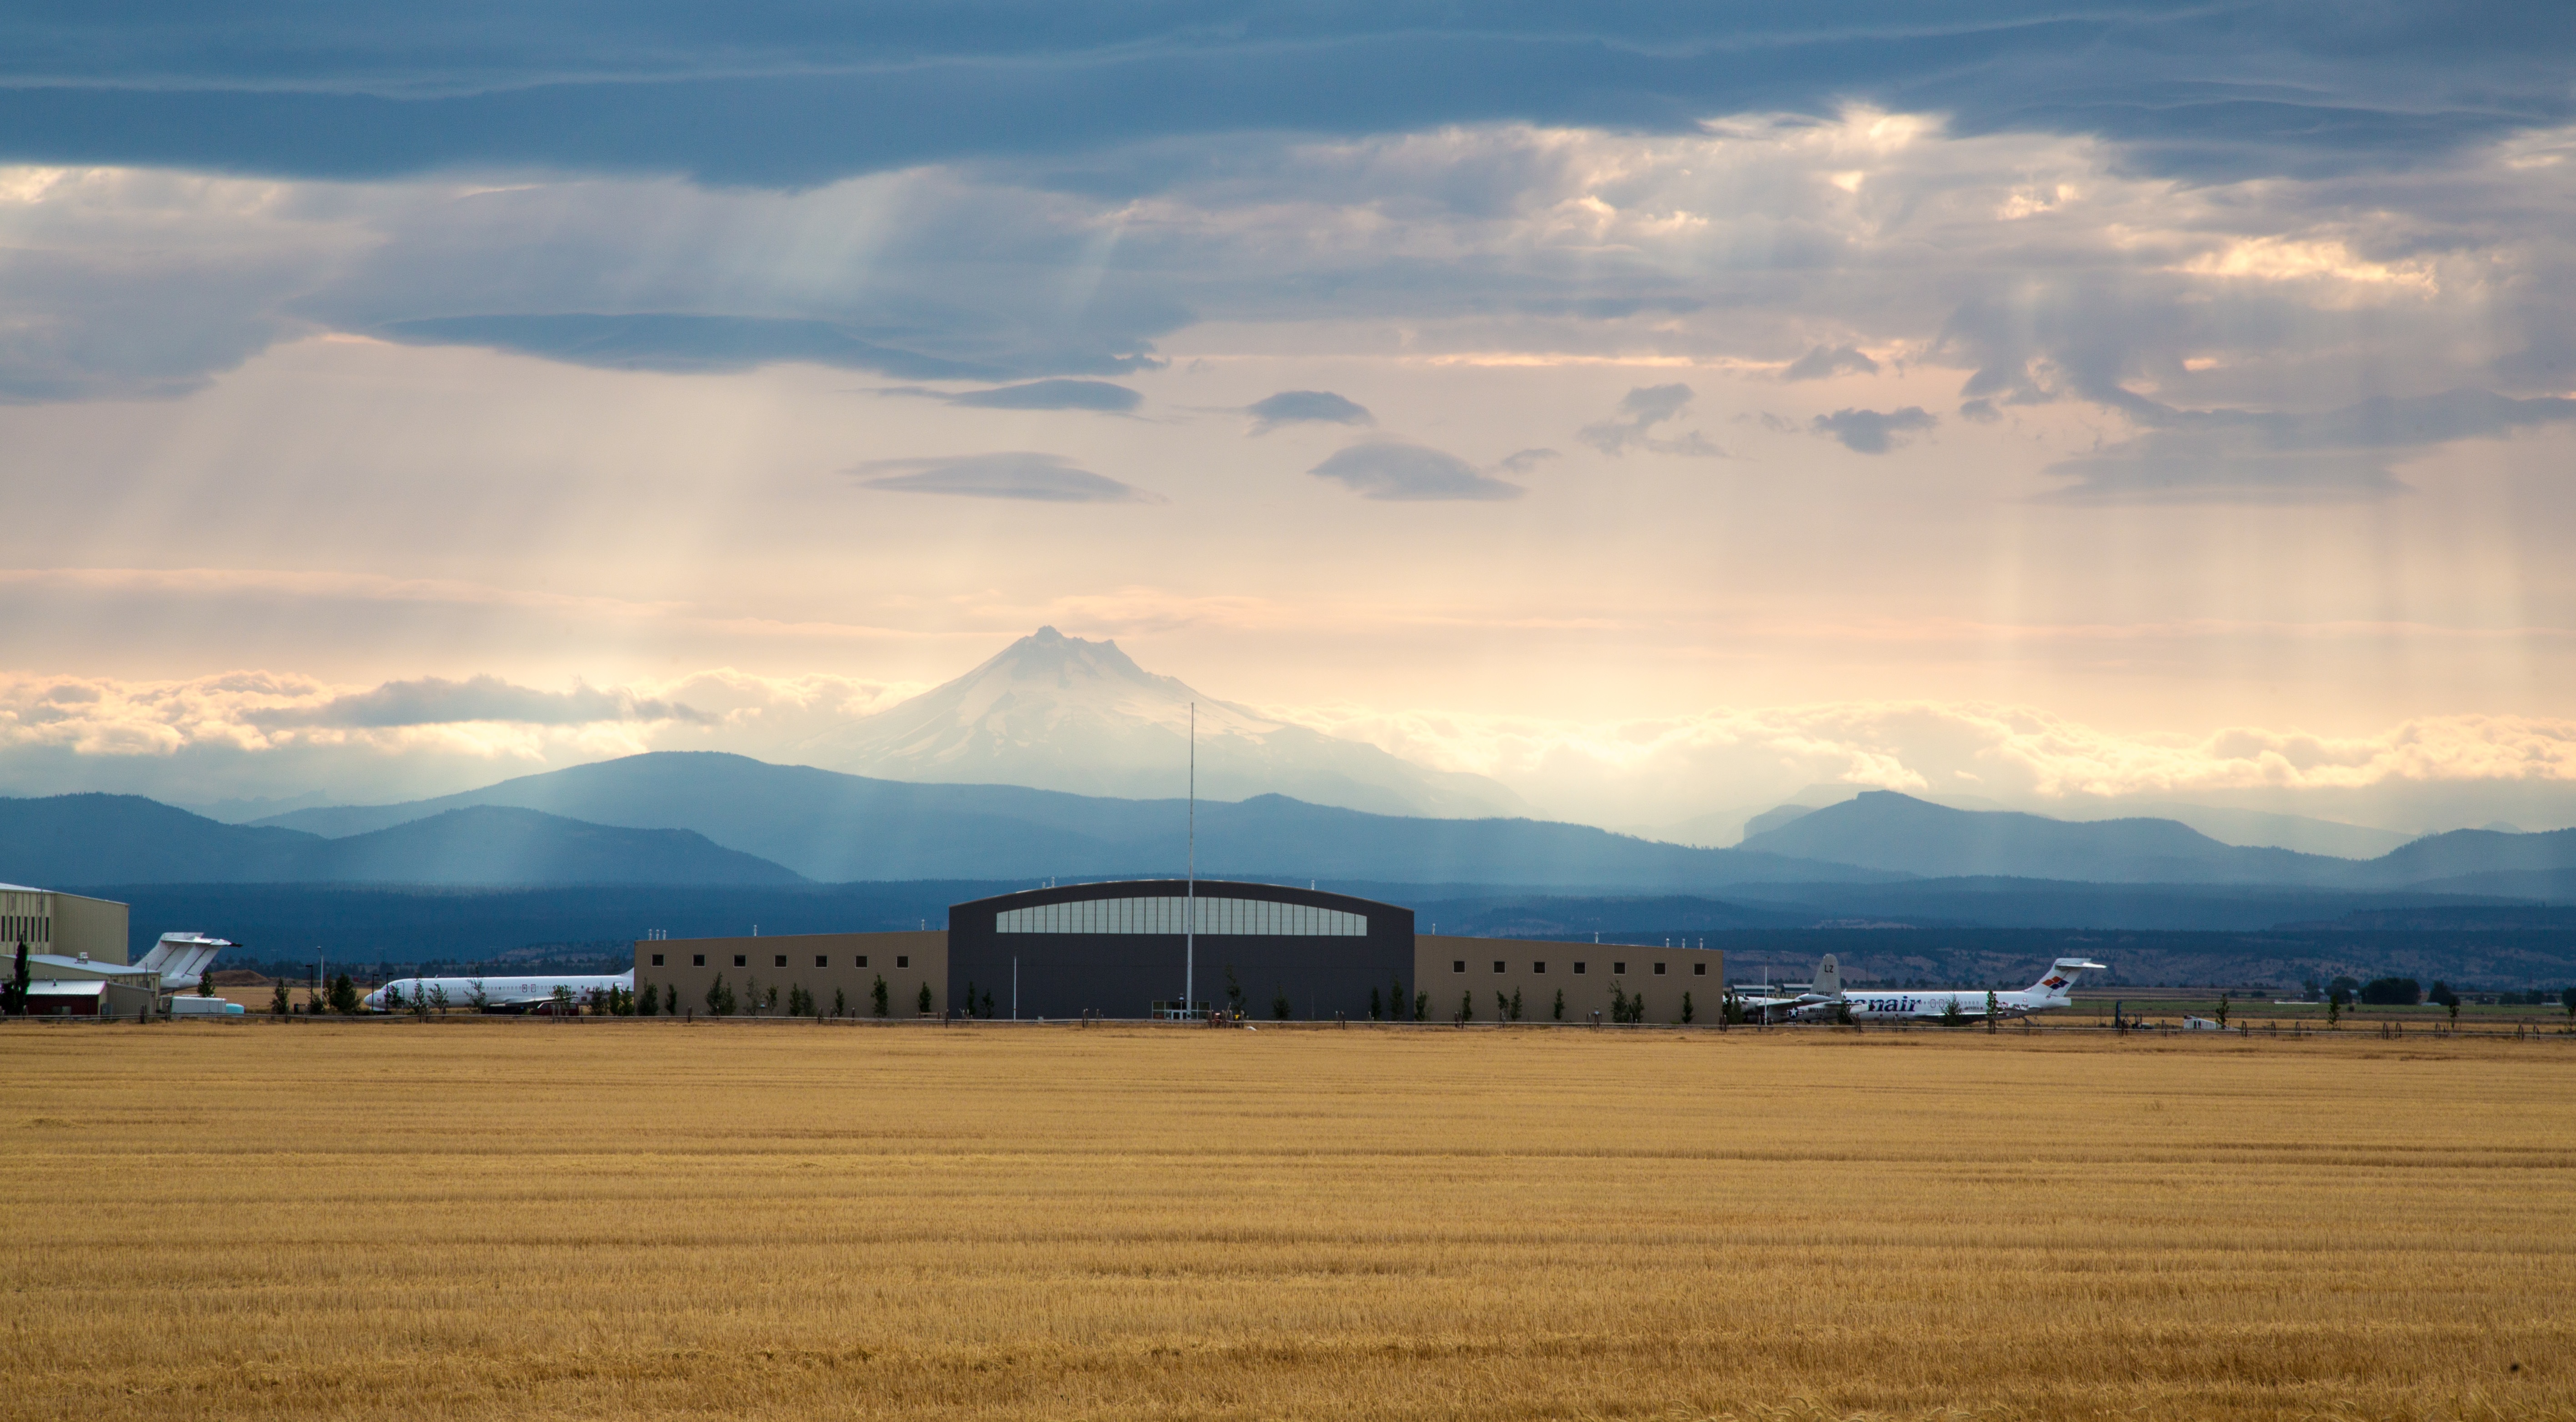
landscape, sea, horizon, mountain, cloud, sky, sunrise, sunset, field, prairie, sunlight, morning, hill, dawn, airport, airplane, dusk, evening, agriculture, plain, grassland, plateau, steppe, rural area, meteorological phenomenon, atmospheric phenomenon, grass family, atmosphere of earth